Cell site

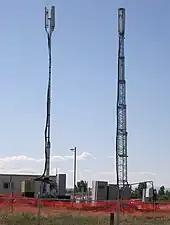
Cell on wheels (COW)

Although cell antennas are normally attached to permanent structures, carriers also maintain fleets of vehicles, called cells-on-wheels (COWs), that serve as temporary cell sites. A generator may be included for use where network electrical power is not available, and the system may have a wireless backhaul link allowing use where a wired link is not available.